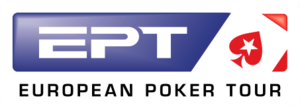
L'European Poker Tour est une série de tournois de poker.